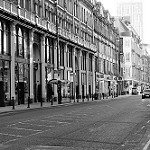
Label: B & W